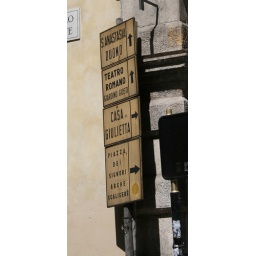
A road sign in Verona